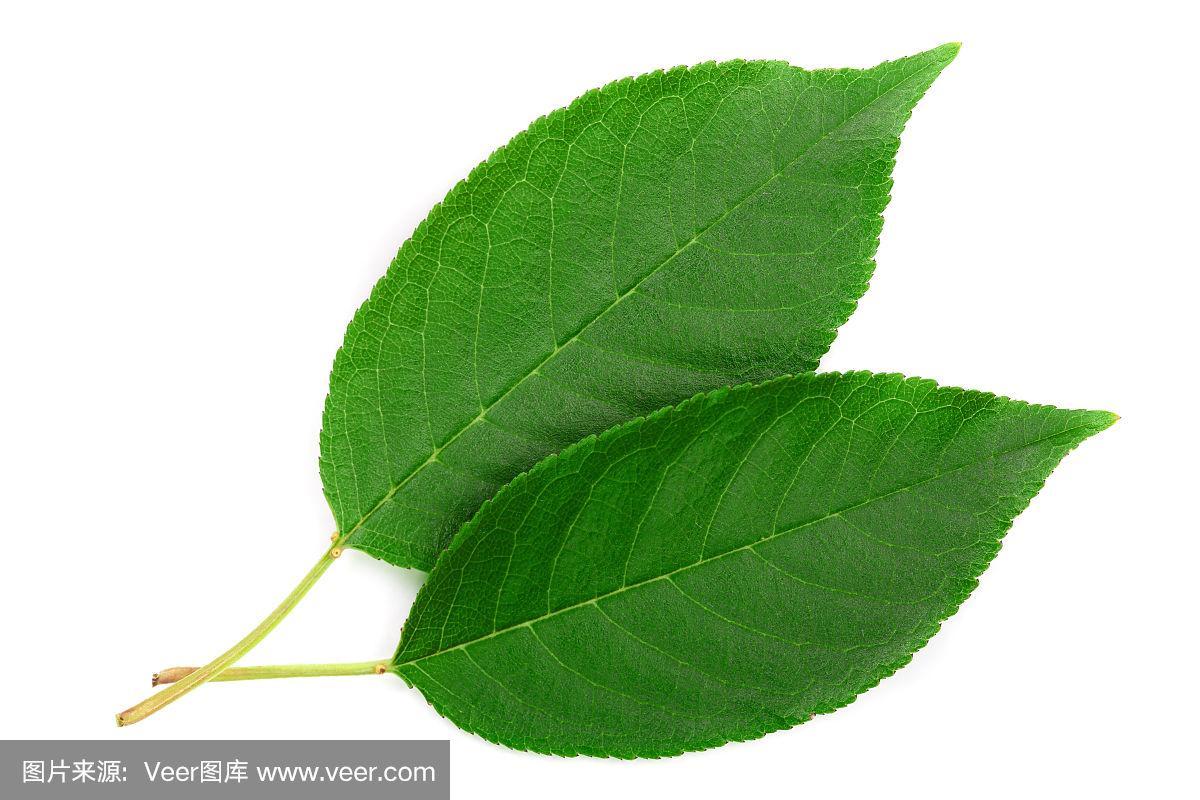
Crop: cherry
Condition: healthy